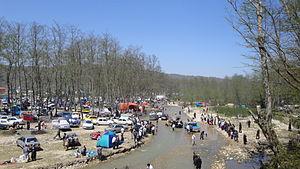
Sizdah bedar est une fête traditionnelle persane fêtée treize jours après Norouz, le nouvel an persan.